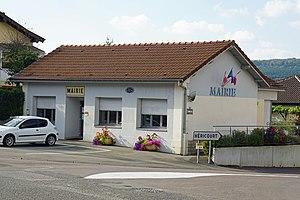
La mairie de Brevilliers.
Brevilliers est une commune française située dans le département de la Haute-Saône, en région Bourgogne-Franche-Comté.